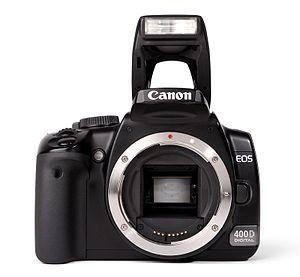
L'avant d'un boitier Canon EOS 400D.